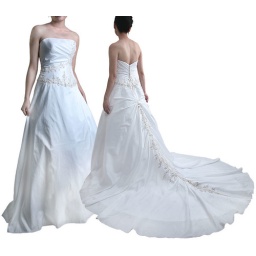
Lilac taffeta prom dresses, ruched satin midriff dresses in gold, silver with chiffon overlaying in black on a strapless bodice